Ninomiya Sontoku

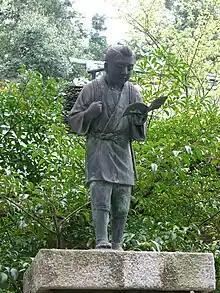
Since the Meiji period, statues of Ninomiya have been installed in many schools in Japan as a model person of diligence and frugality.

, also known as Ninomiya Kinjirō (二宮 金次郎), was a Japanese agriculturalist. He lost his parents when he was a boy, but through hard work and diligence, he rebuilt his fallen family at the age of 20. Later, he rebuilt approximately 600 villages and became a shogunate retainer. His ideas and actions were inherited as the "Hōtokusha" Movement.